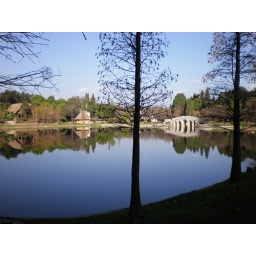
taken in china jan 08. i really liked the clear reflection on the water